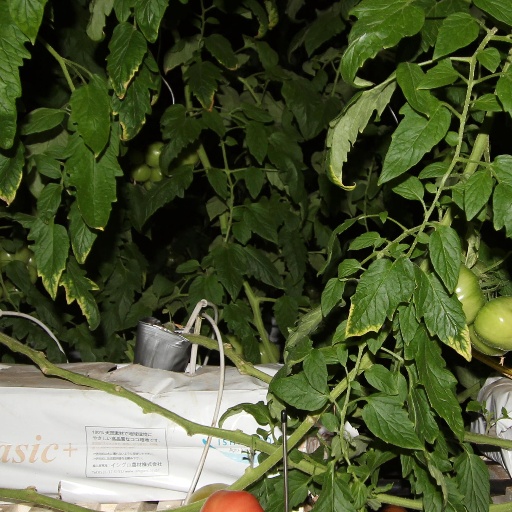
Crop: tomato